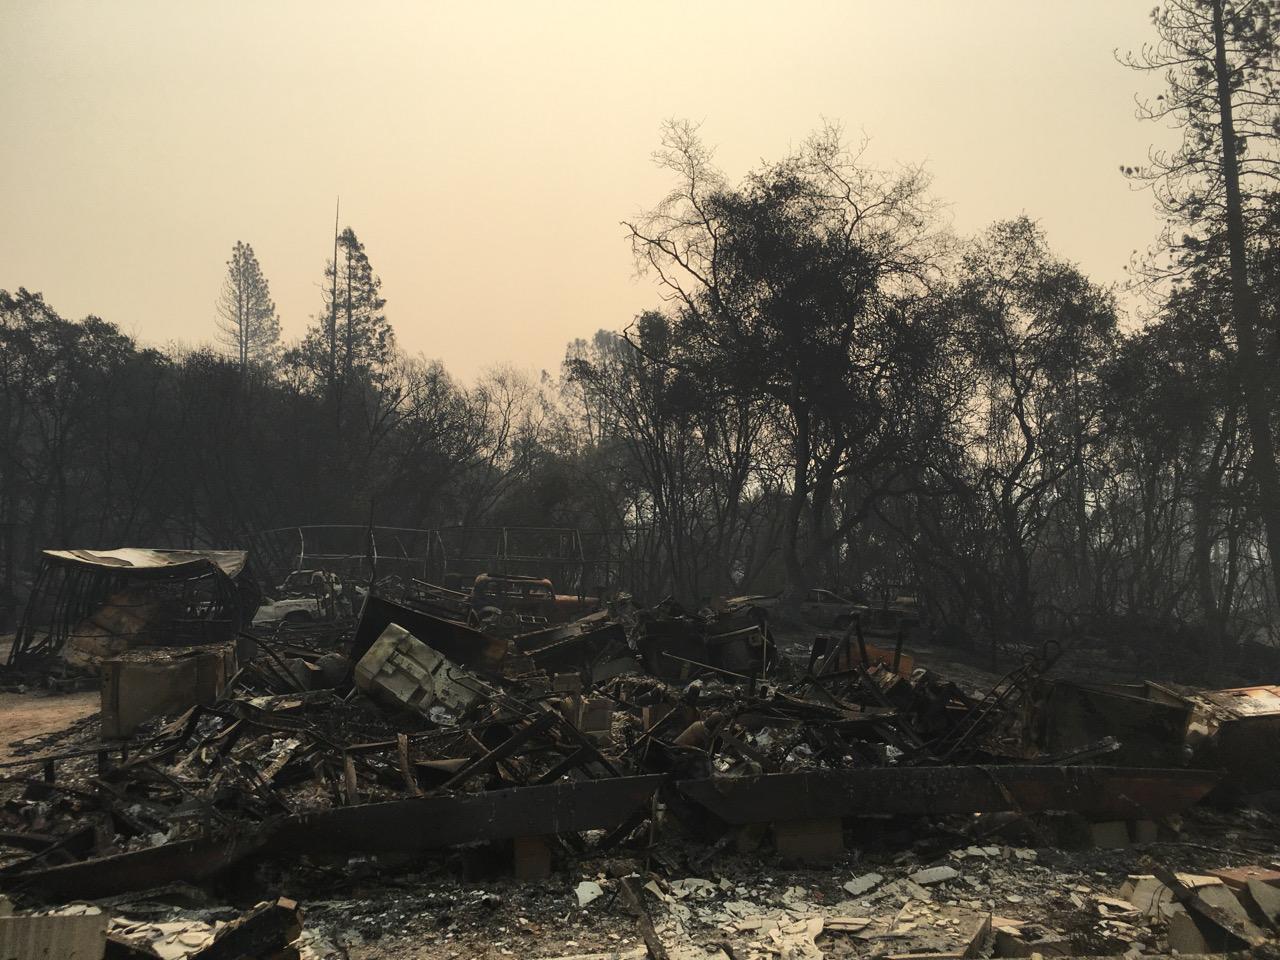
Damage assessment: destroyed